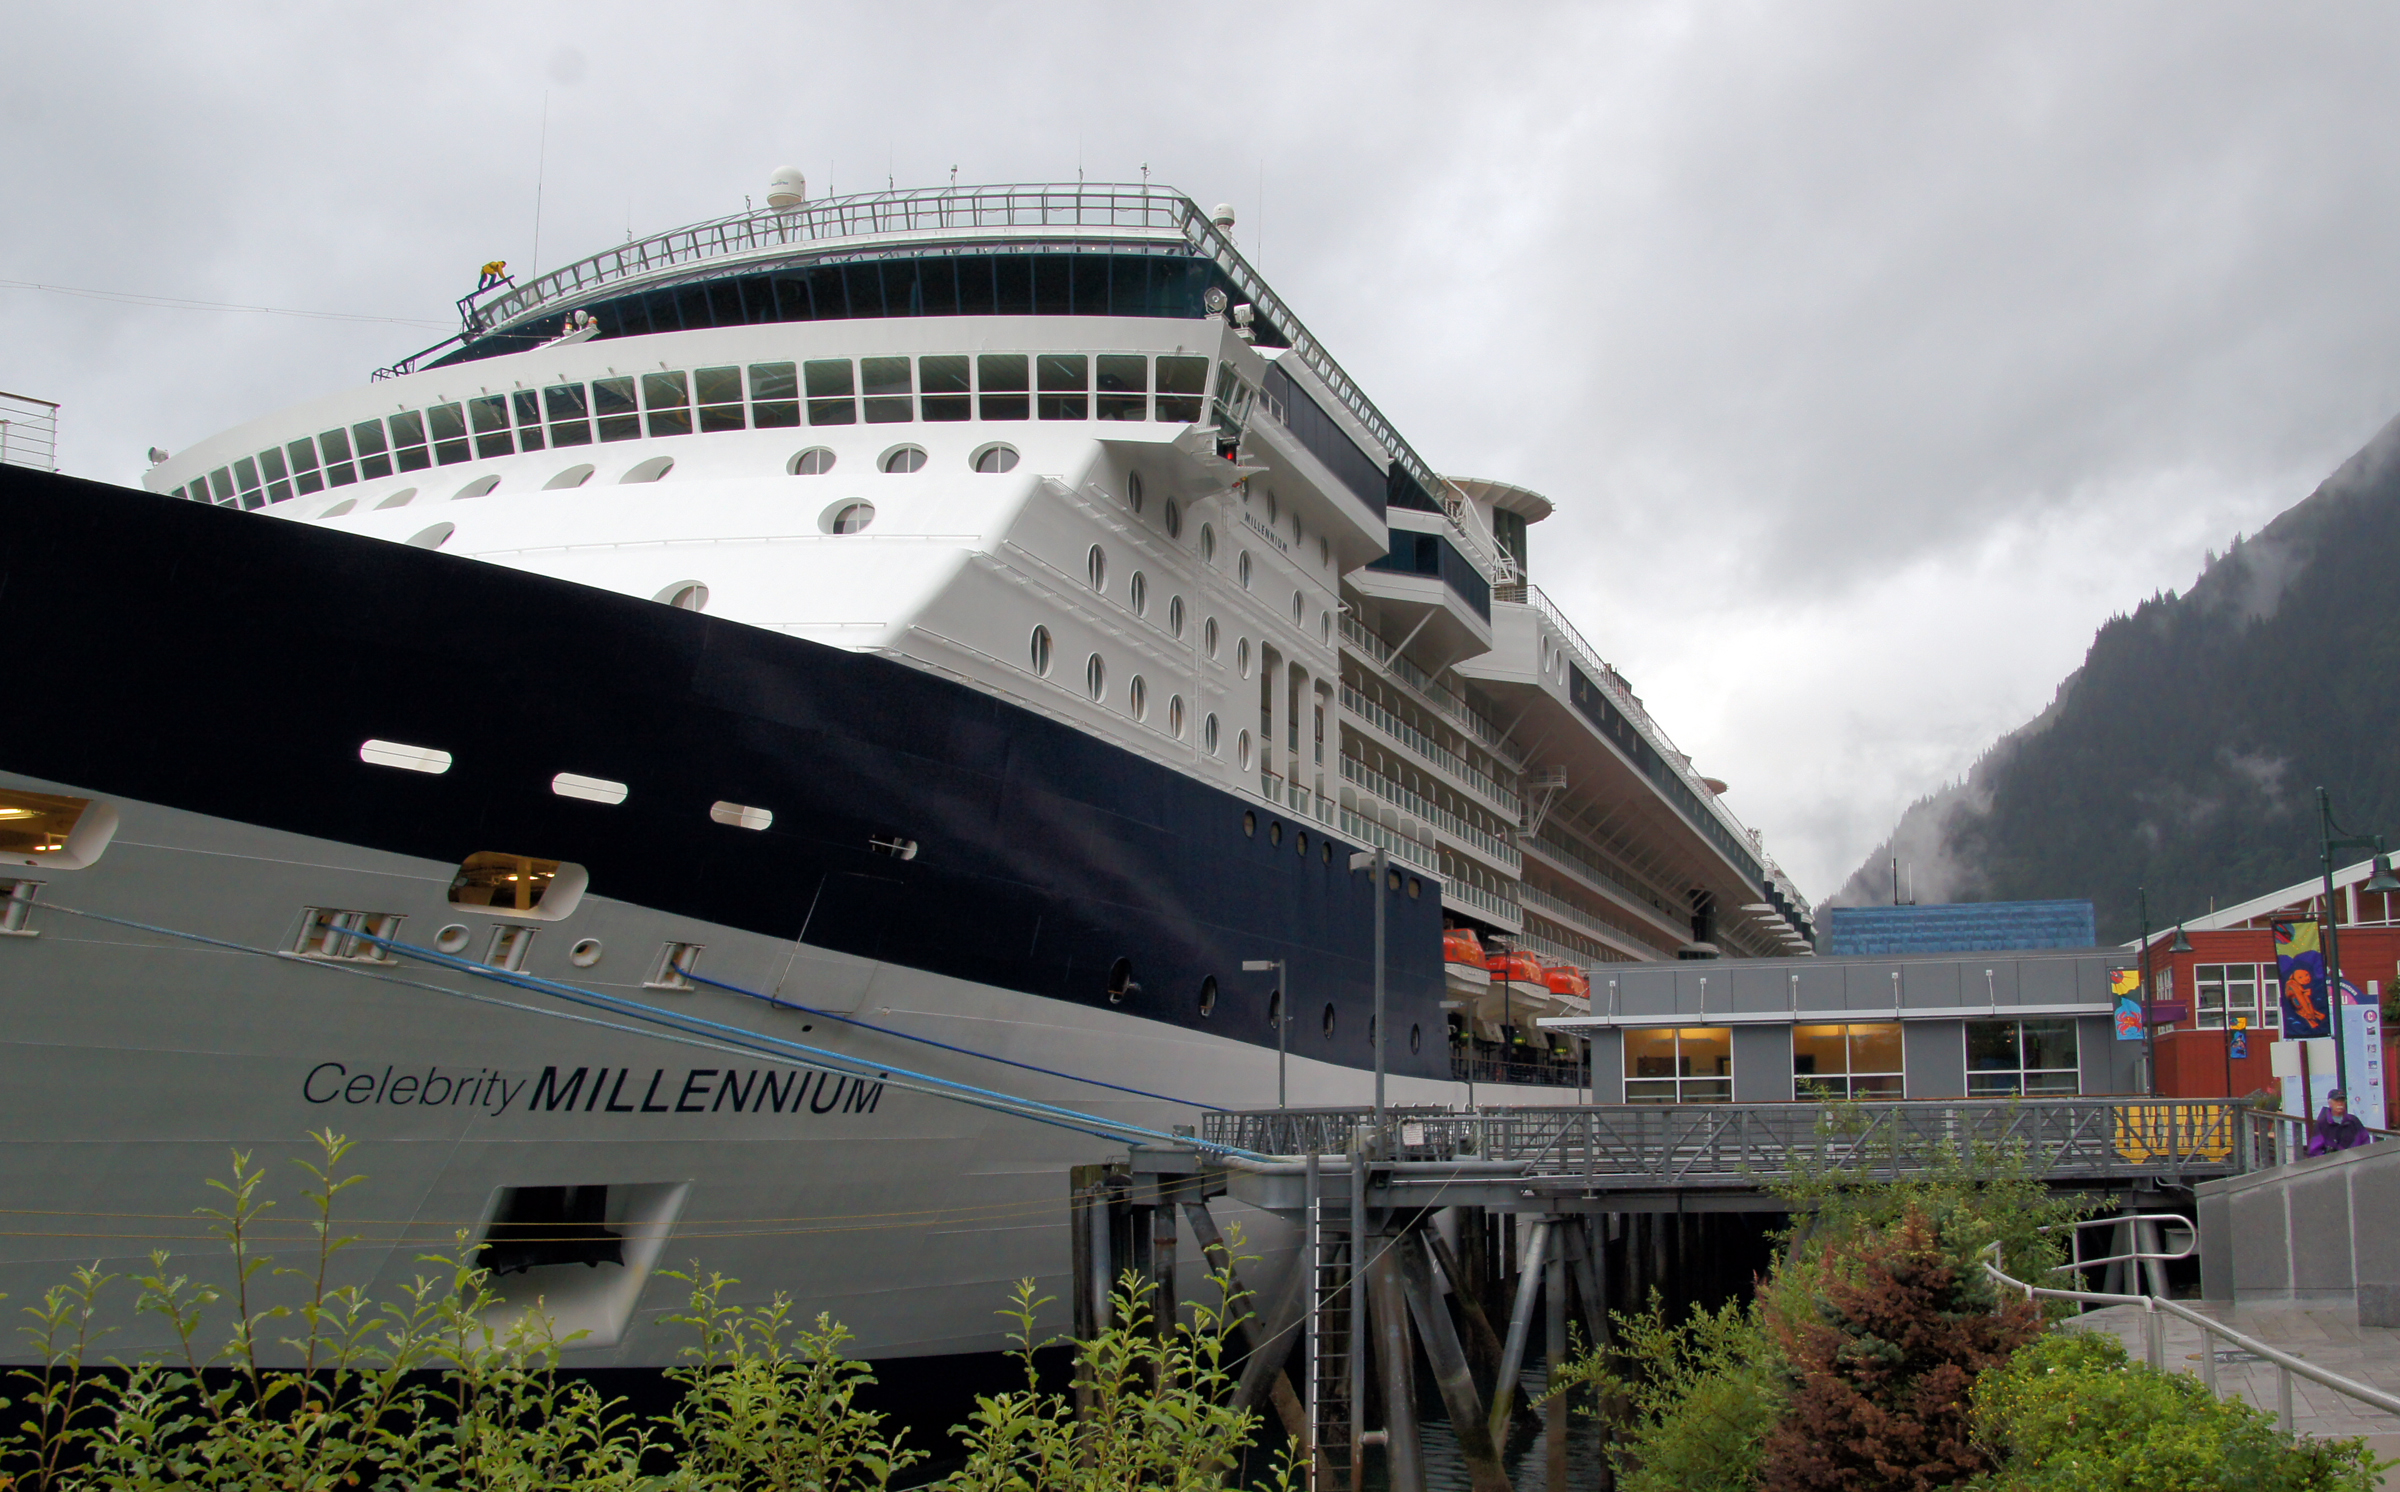
old, ship, transport, vehicle, fishing, cruise, ferry, boats, fishingboats, alaska, sonyalpha, watercraft, alaskancruise, juneau, cruise ship, celebritymillennium, alaskancruisealaska, motor ship, passenger ship, freight transport, ocean liner